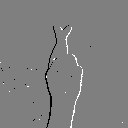
ASL letter: r